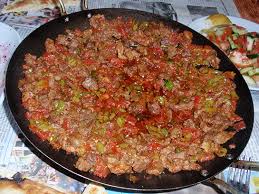
Yemek: et_sote